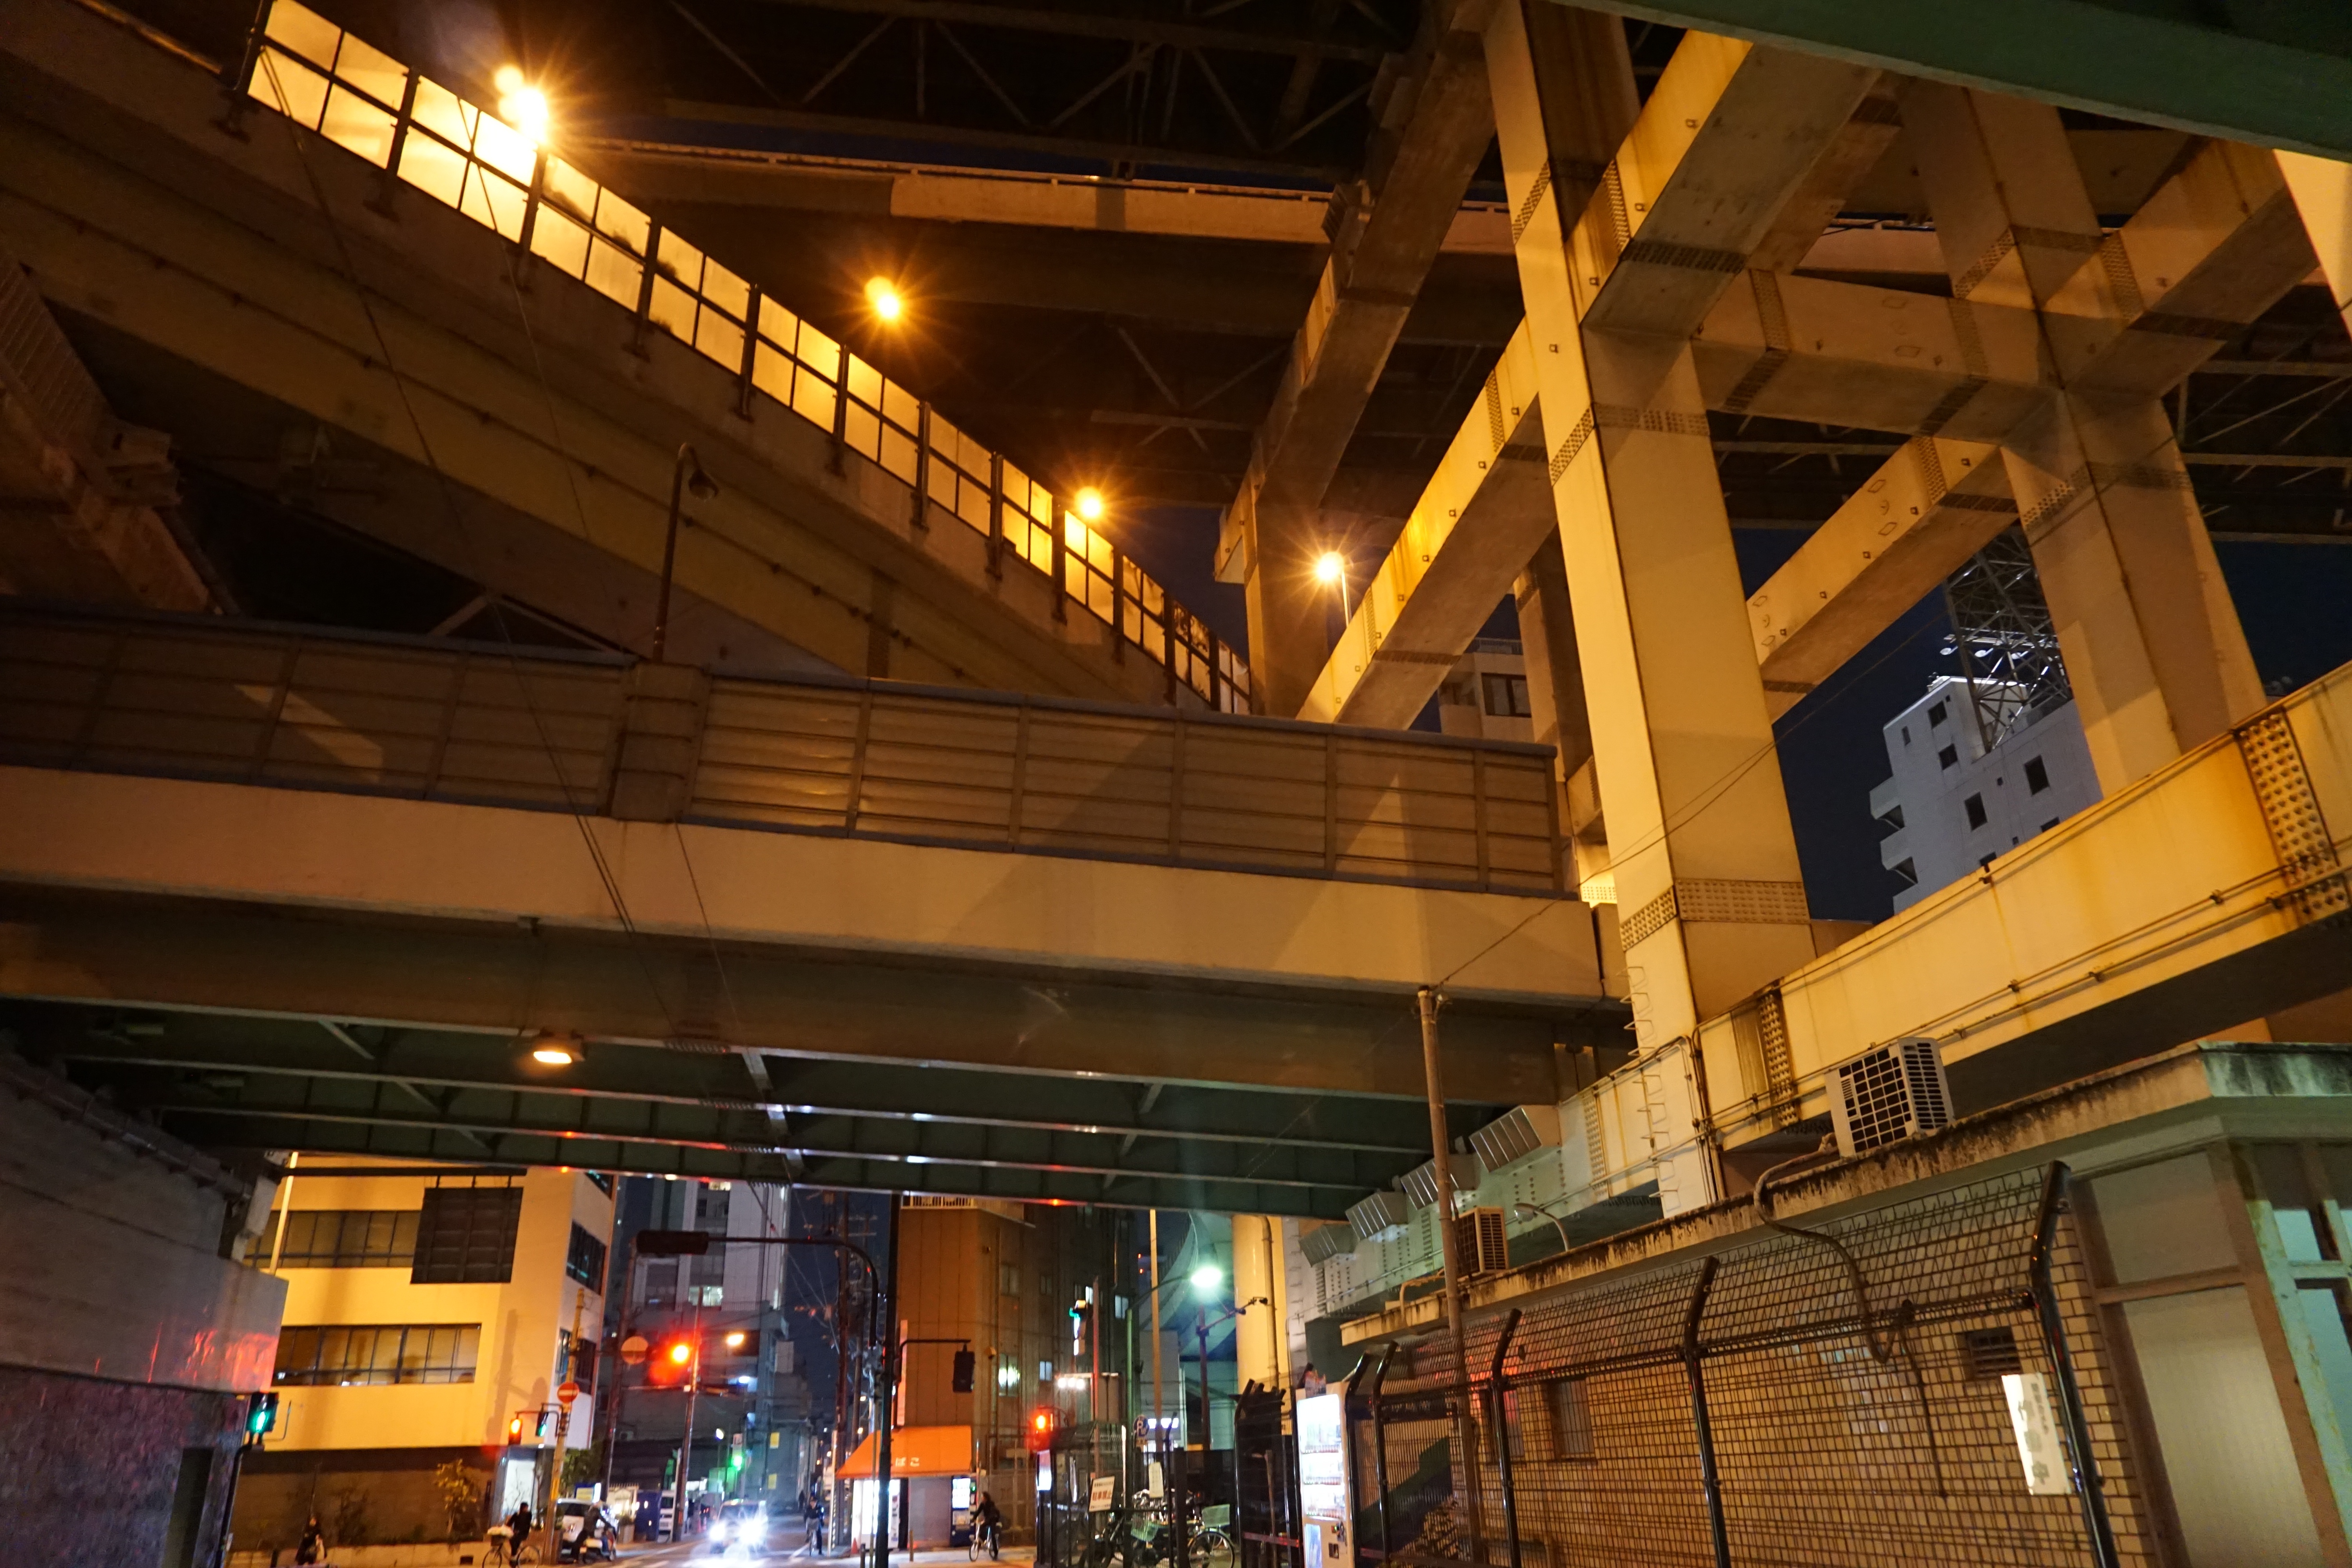
architecture, night, highway, urban, lighting, urban area, piranesi